Labyrinthula

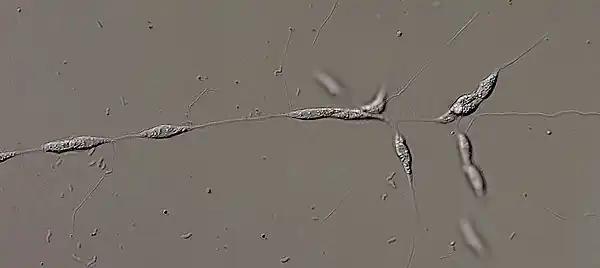
Spindle-shaped cells of Labyrinthula within an ectoplasmic net. Cells are about 15 μm long.

Despite the lack of cell wall of the ectoplasmic net, each individual cell is surrounded by a cell wall located close to the cell membrane and composed of a single layer of Golgi-derived circular scales, which overlap over a few nanometers, but do not fuse. The main components of the cell wall are fucose or galactose-derived substances.